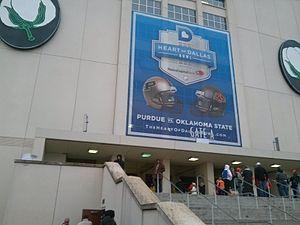
Le First Responder Bowl est un match annuel d'après-saison régulière de football américain de niveau universitaire se tenant au Cotton Bowl de Dallas depuis 2011.